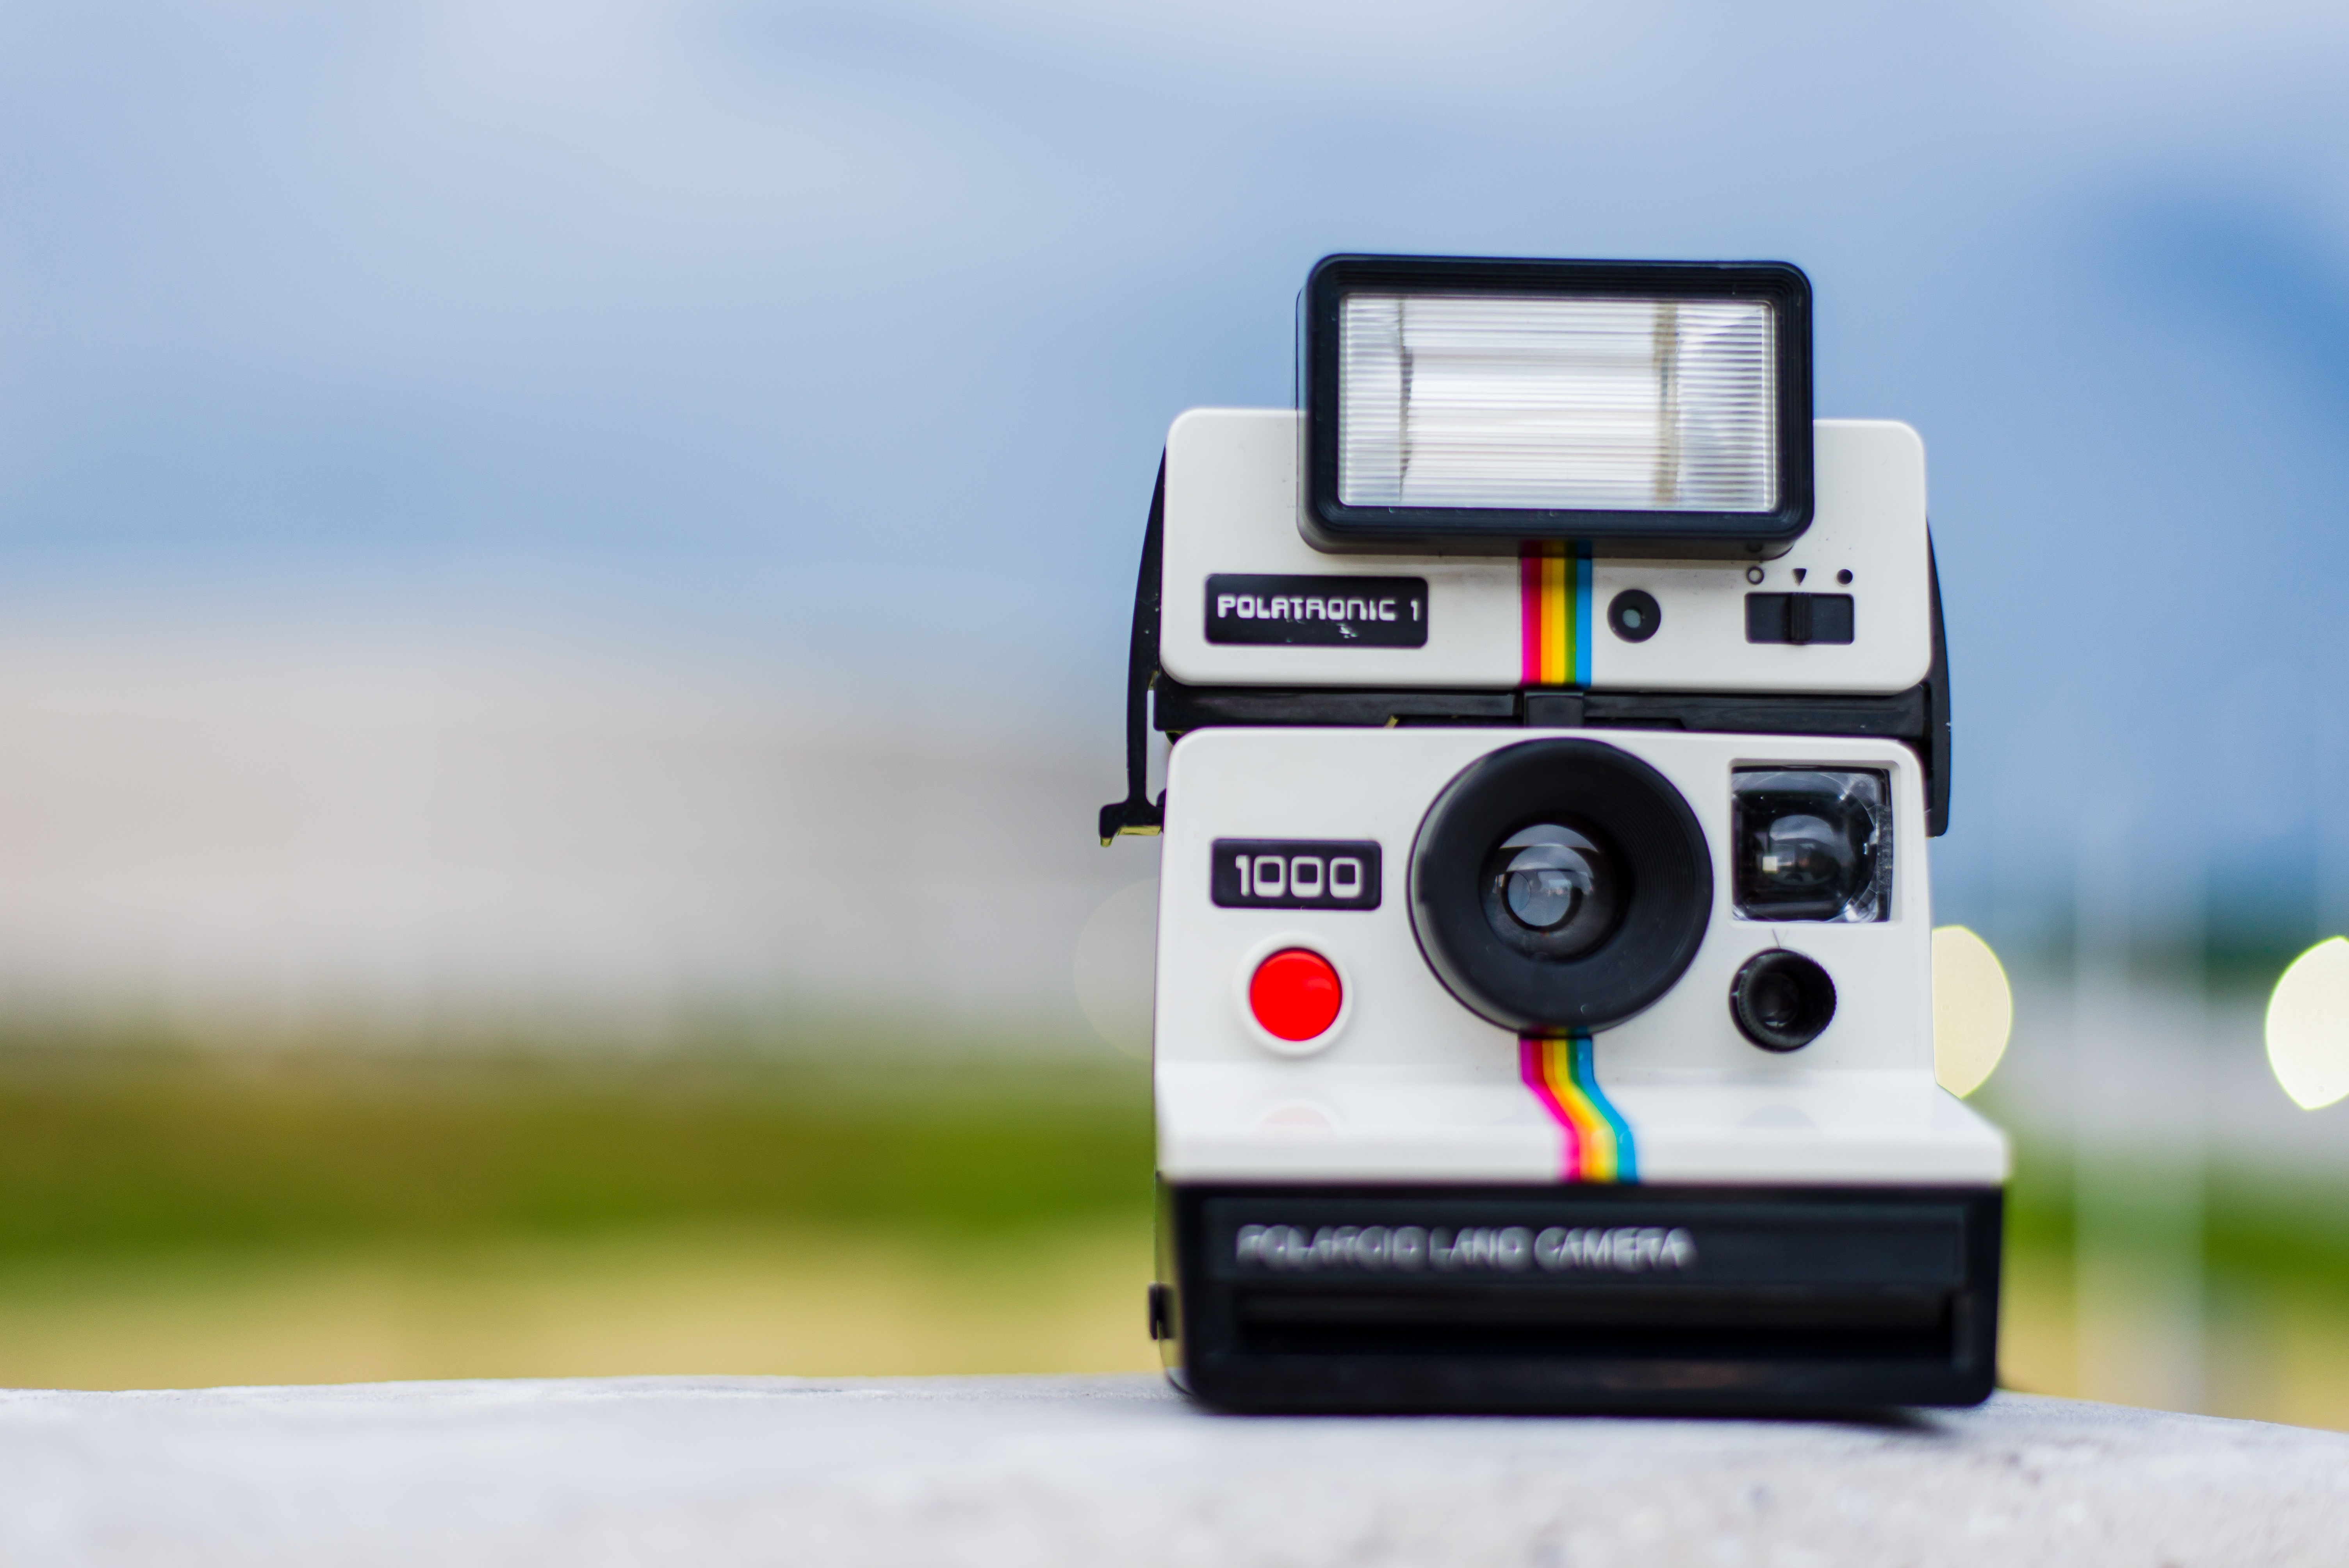
landscape, architecture, sky, technology, skyline, camera, photography, vintage, retro, old, city, urban, film, photo, travel, lens, equipment, set, lifestyle, paper, modern, polaroid, vintage camera, old camera, hipster, device, product, reflex camera, outdoors, flash, digital camera, focus, creativity, buildings, workplace, reflector, polaroid frame, instant camera, digital slr, single lens reflex camera, cameras optics